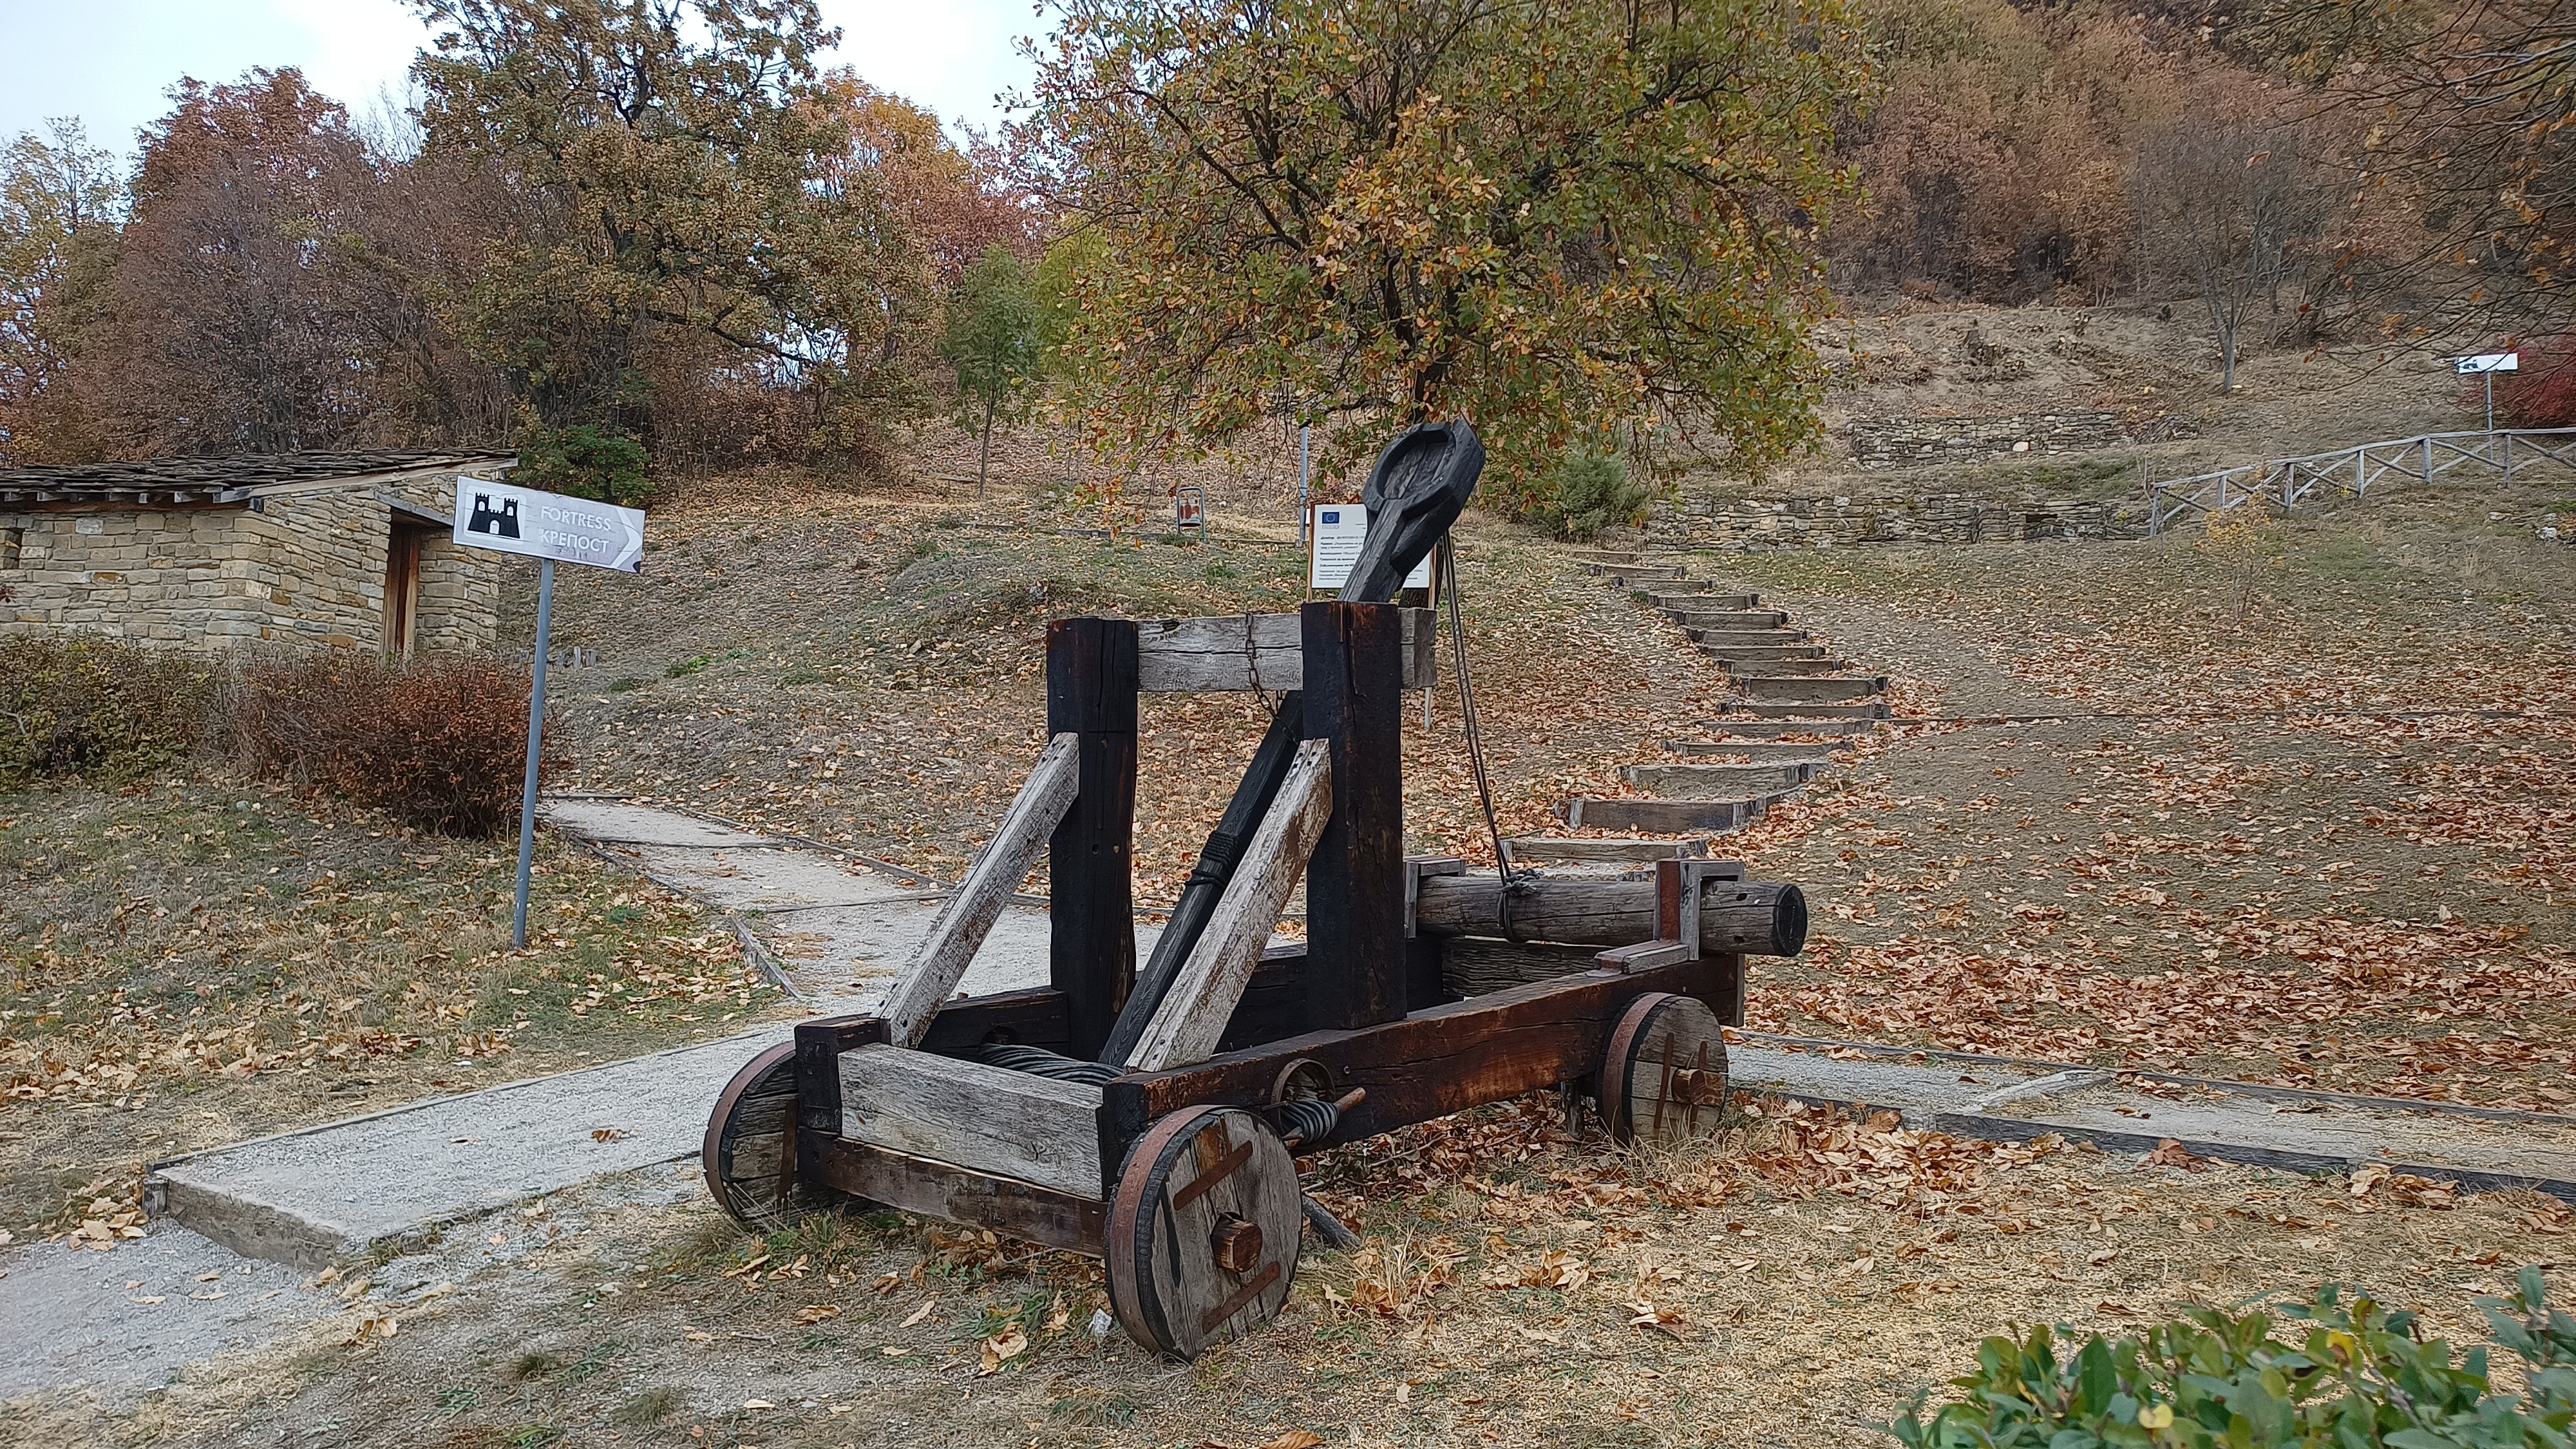
hotalich, fortress, catpult, trees, leaves, grass, stones, medieval town, nature, table, wheel, plant, tire, vehicle, automotive tire, tree, wood, motor vehicle, road surface, landscape, gas, asphalt, rolling, automotive wheel system, auto part, trunk, soil, machine, automotive exterior, metal, cooking, construction equipment, road, sky, transport